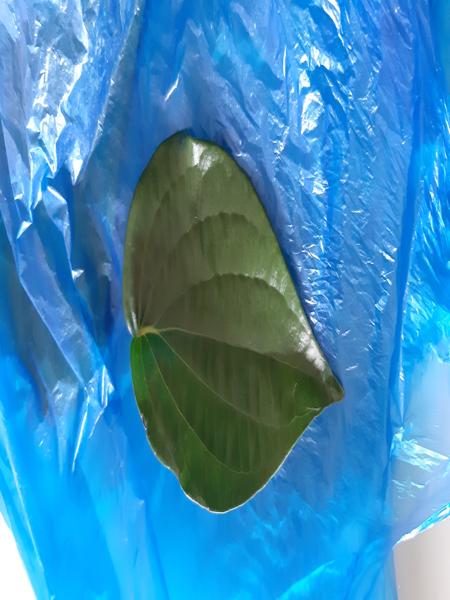
Plant: Betel